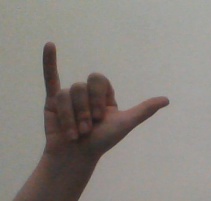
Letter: ya